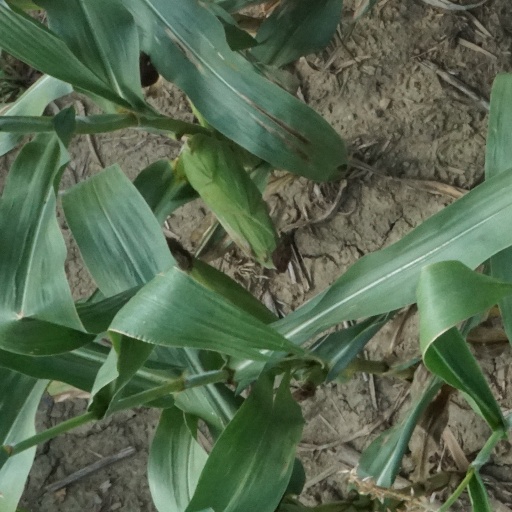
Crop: maize; corn